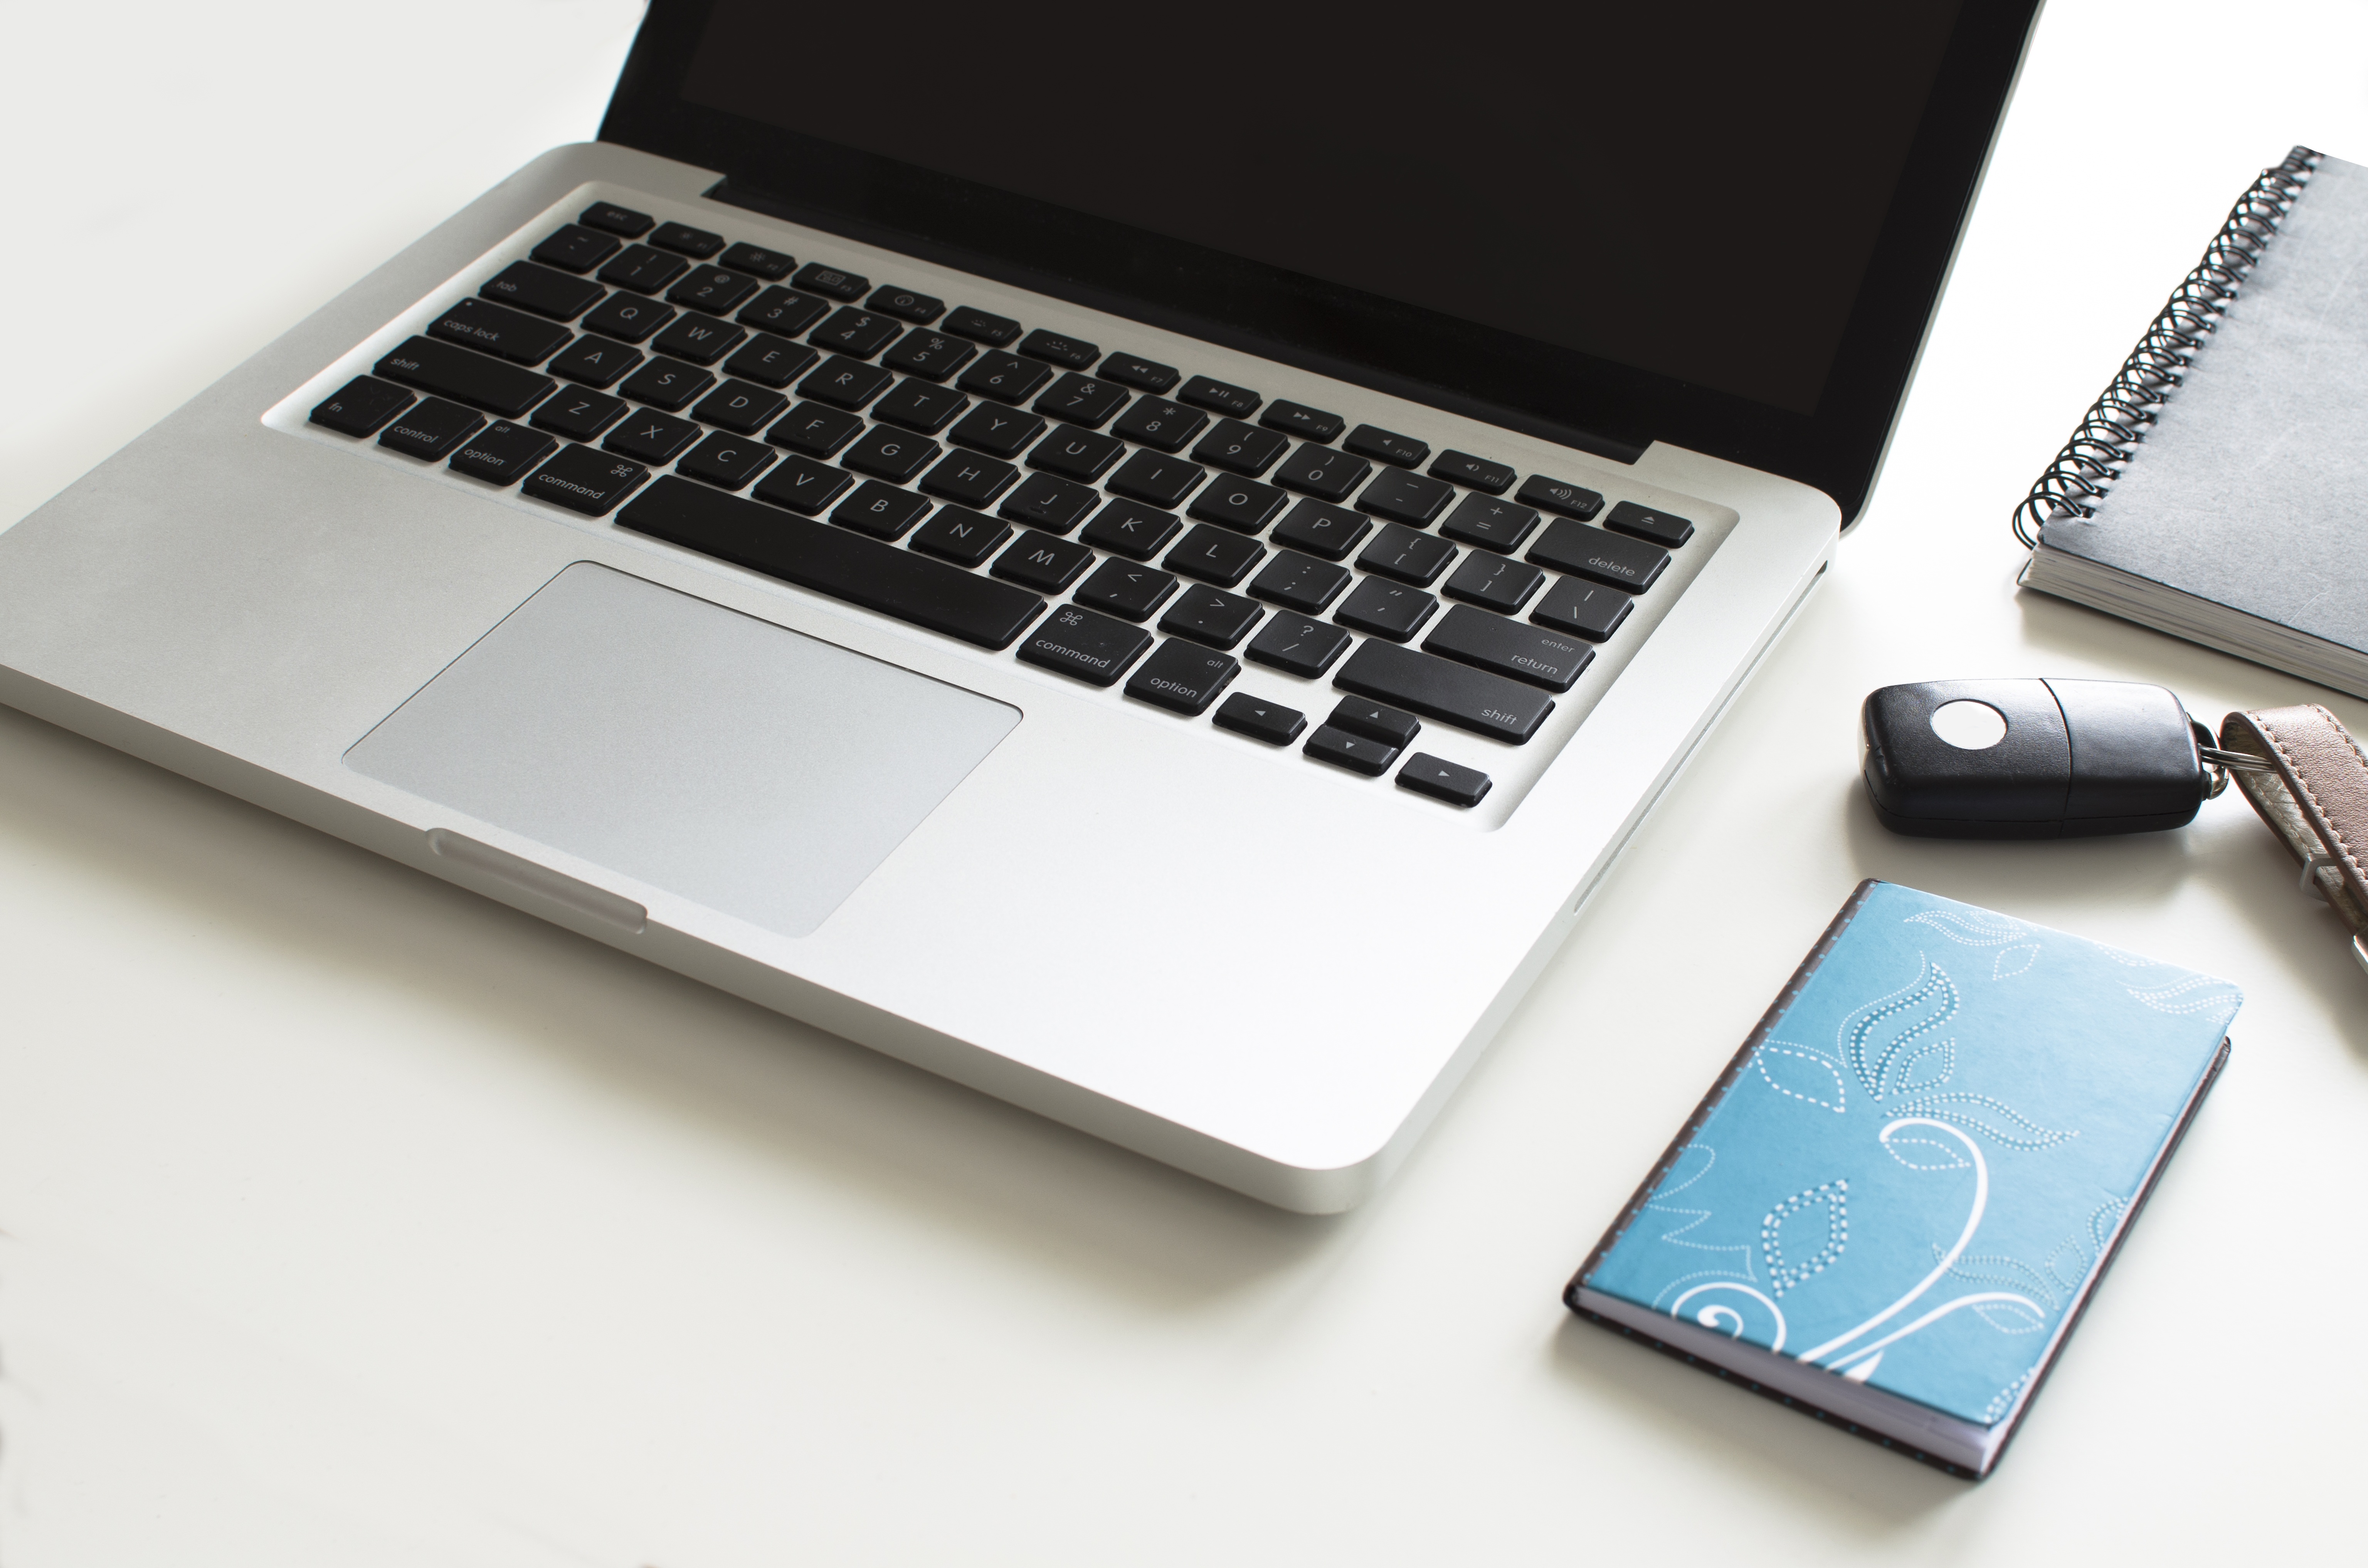
laptop, desk, notebook, computer, macbook, mac, work, table, light, technology, white, window, view, home, diary, busy, workspace, key, shadow, money, office, gray, glow, business, black, paper, modern, above, wallet, brand, project, macbook pro, eye, pc, top, multimedia, pocket, stuff, electronic device, computer hardware